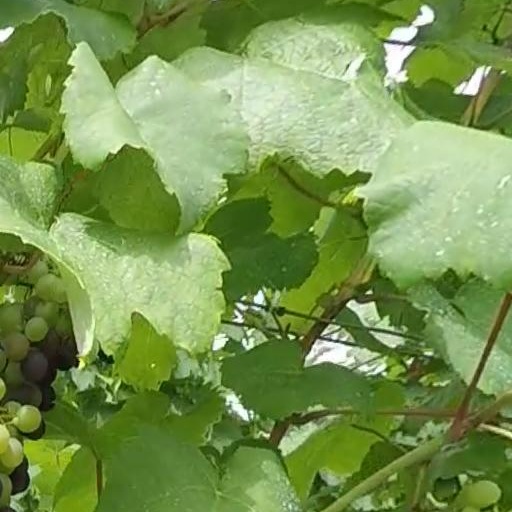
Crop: grape